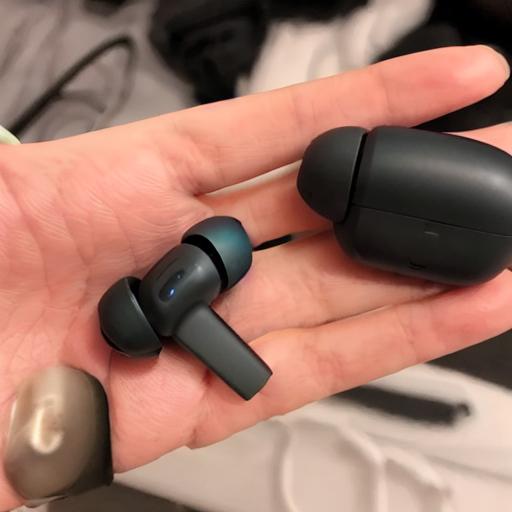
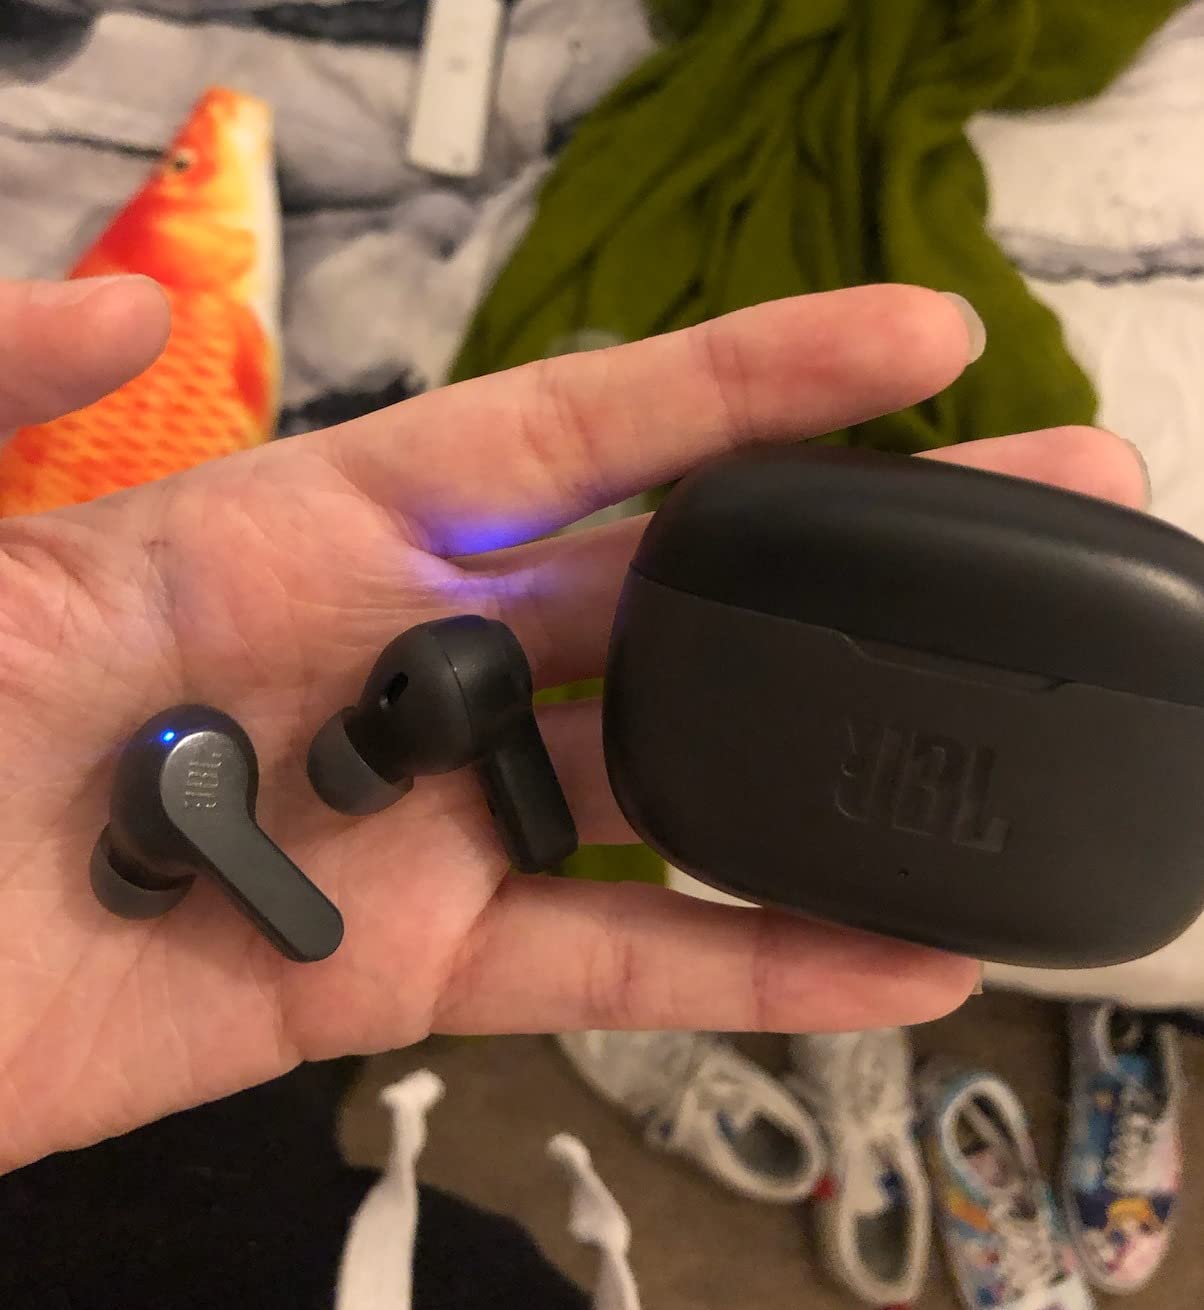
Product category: earbuds
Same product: no